Dead Man's Shoes (2004 film)

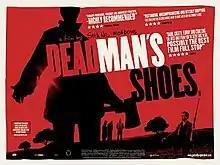
UK Film poster

Dead Man's Shoes is a 2004 British psychological thriller revenge tragedy film directed by Shane Meadows and starring Paddy Considine, both of whom co-wrote the film with Paul Fraser. The film also stars Toby Kebbell (in his first film appearance), Gary Stretch and Stuart Wolfenden.